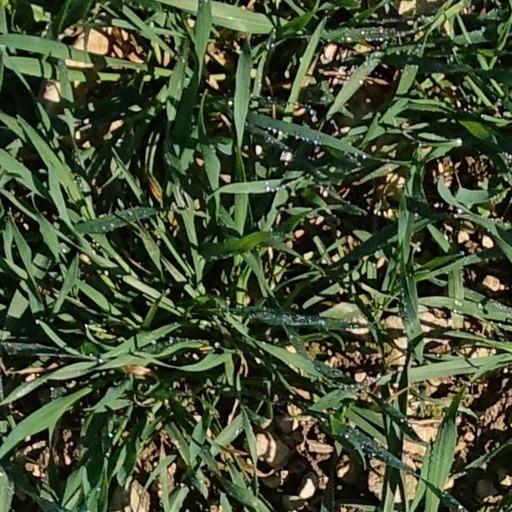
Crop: wheat